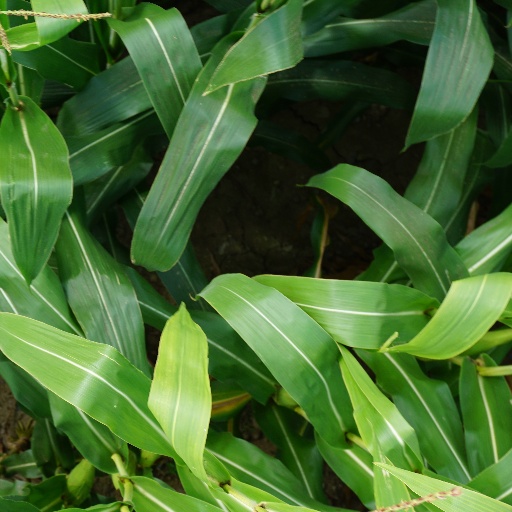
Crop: maize; corn